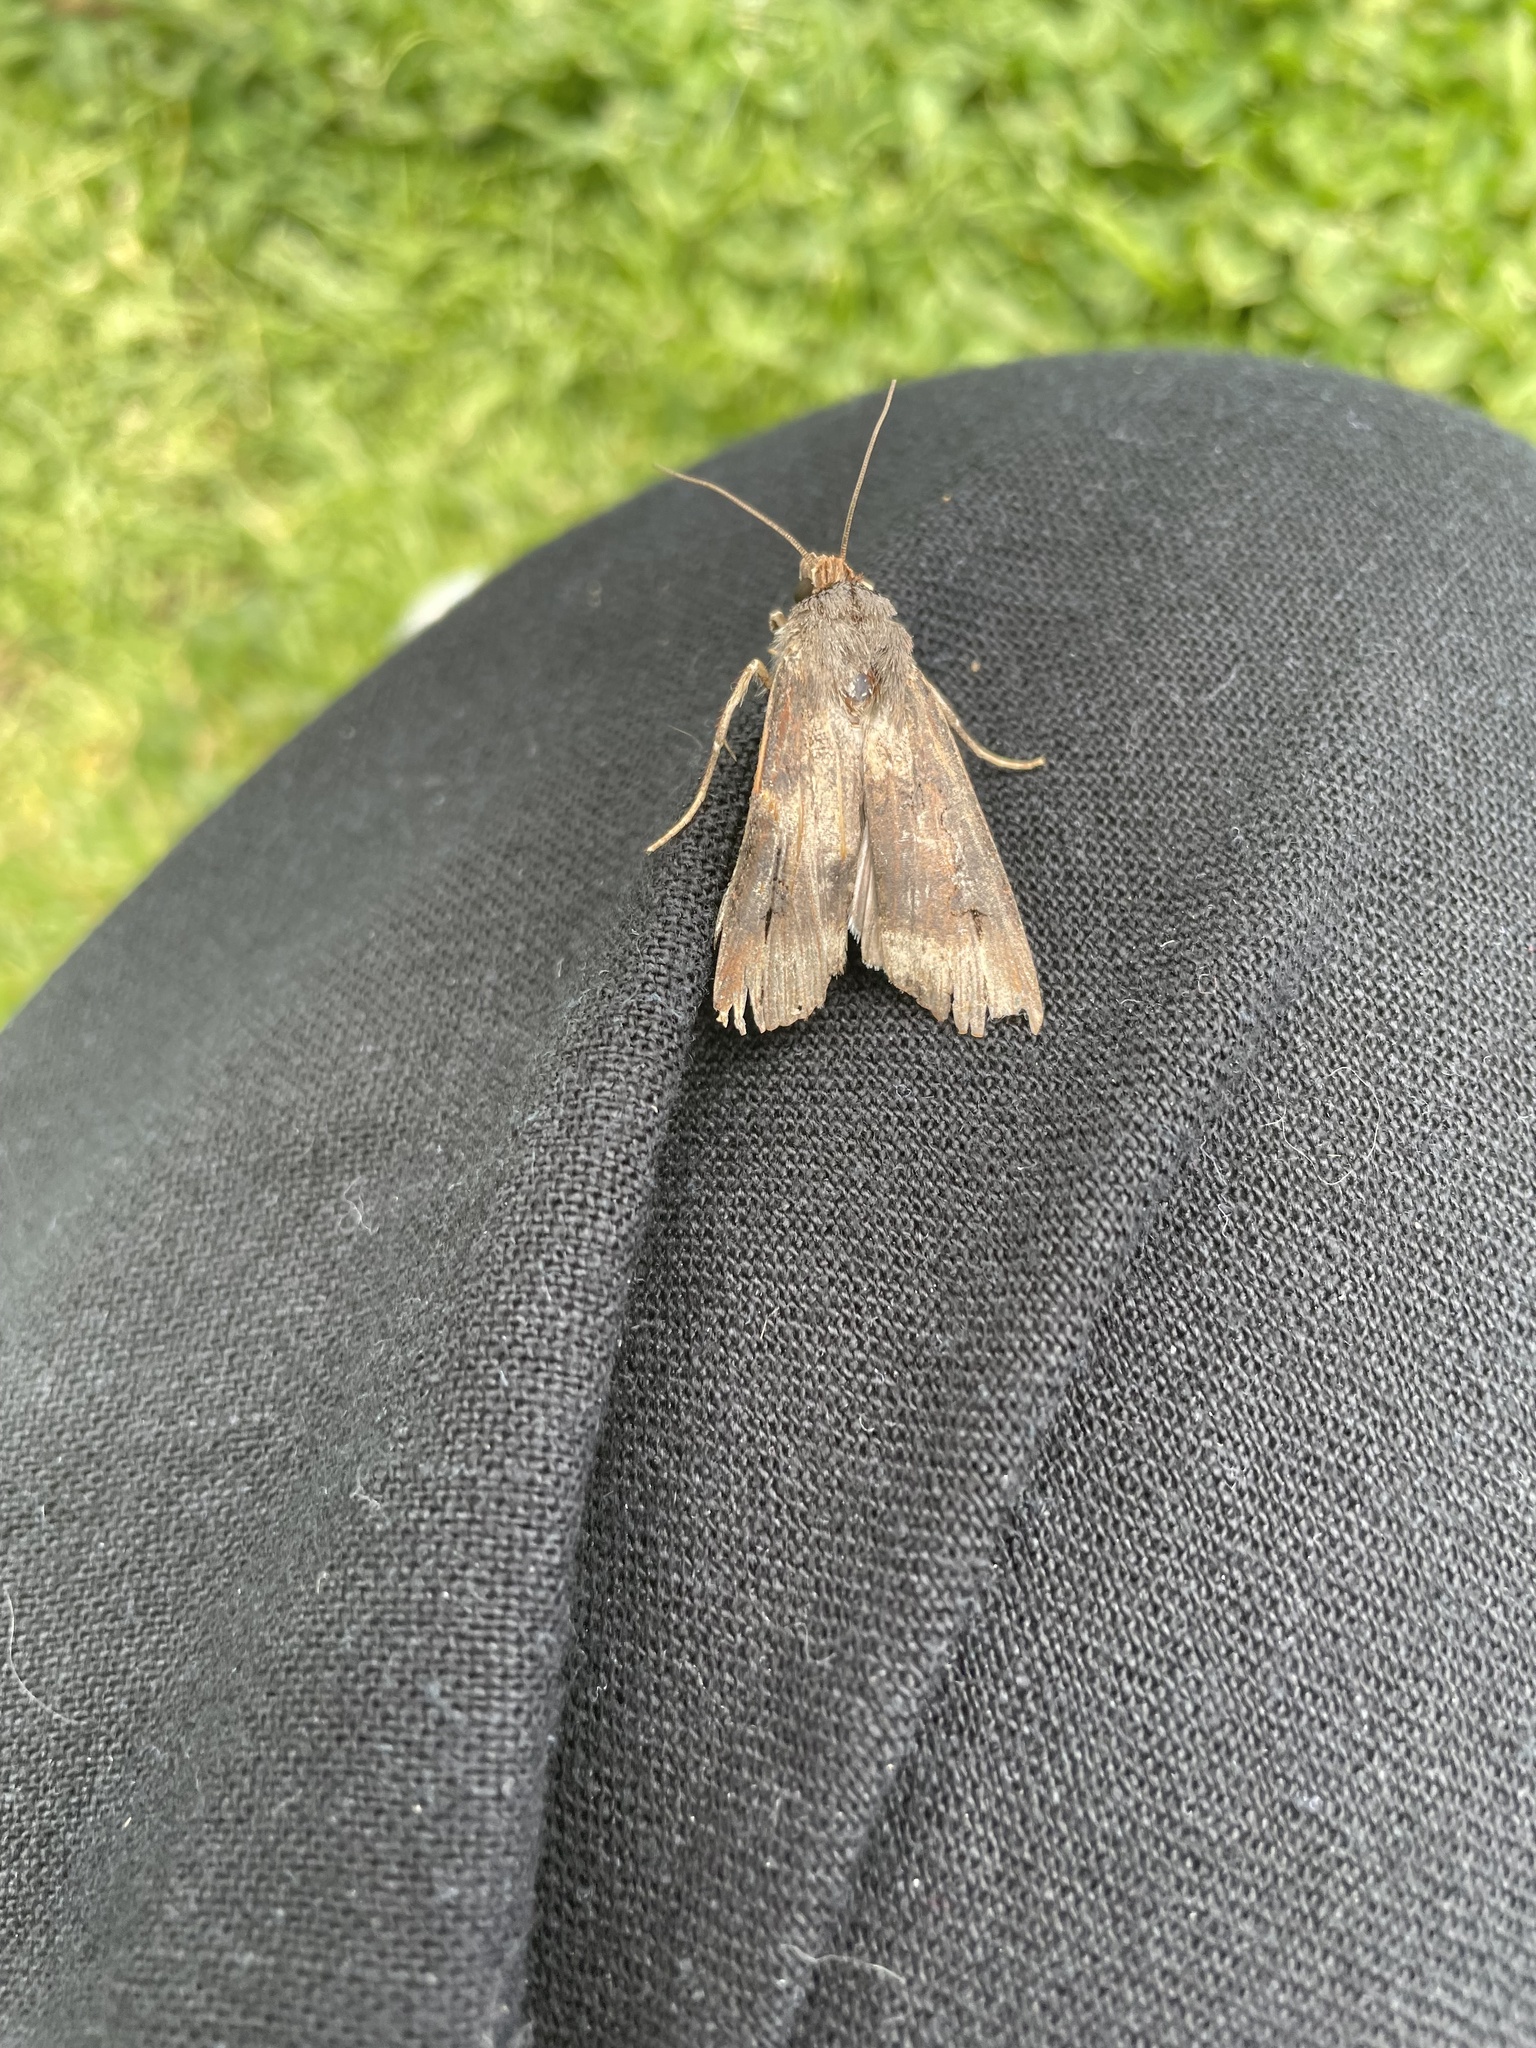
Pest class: cutworms